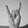
ASL letter: Y